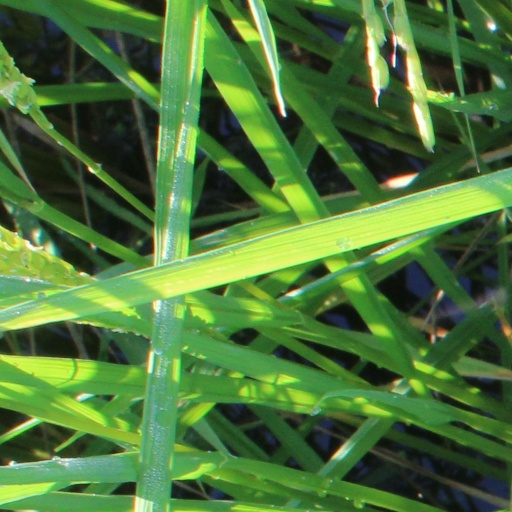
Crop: rice